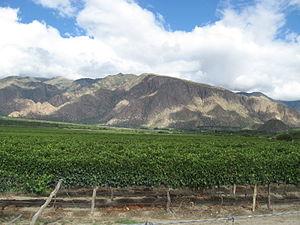
Vignoble près de Cafayate, Province de Salta (Argentine).
Le vin de montagne constitua longtemps une anomalie ampélographique. Les vignes sont des plantes rustiques qui généralement ne trouvent pas de terrain favorable au-delà de 600 à 700 mètres d'altitude, milieu des plus rustiques lui aussi. Cependant les vignerons de certaines régions de montagne ont su sélectionner depuis longtemps des ceps et les adapter à des altitudes beaucoup plus élevées. Ainsi on trouve des vignes dans les zones montagneuses de plusieurs pays comme la France, la Suisse, l'Italie, l'Argentine, le Chili, mais aussi dans tous les pays européens ayant des zones de montagne.